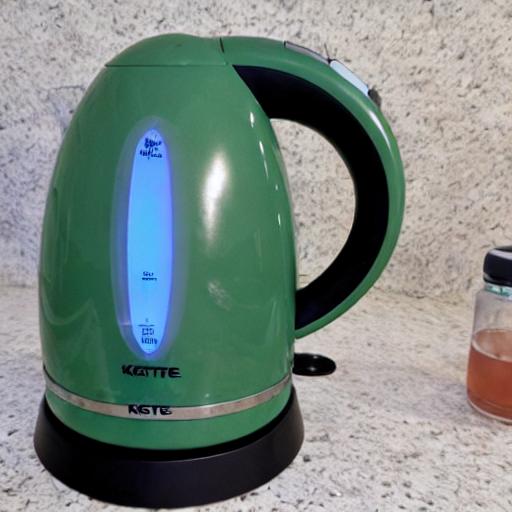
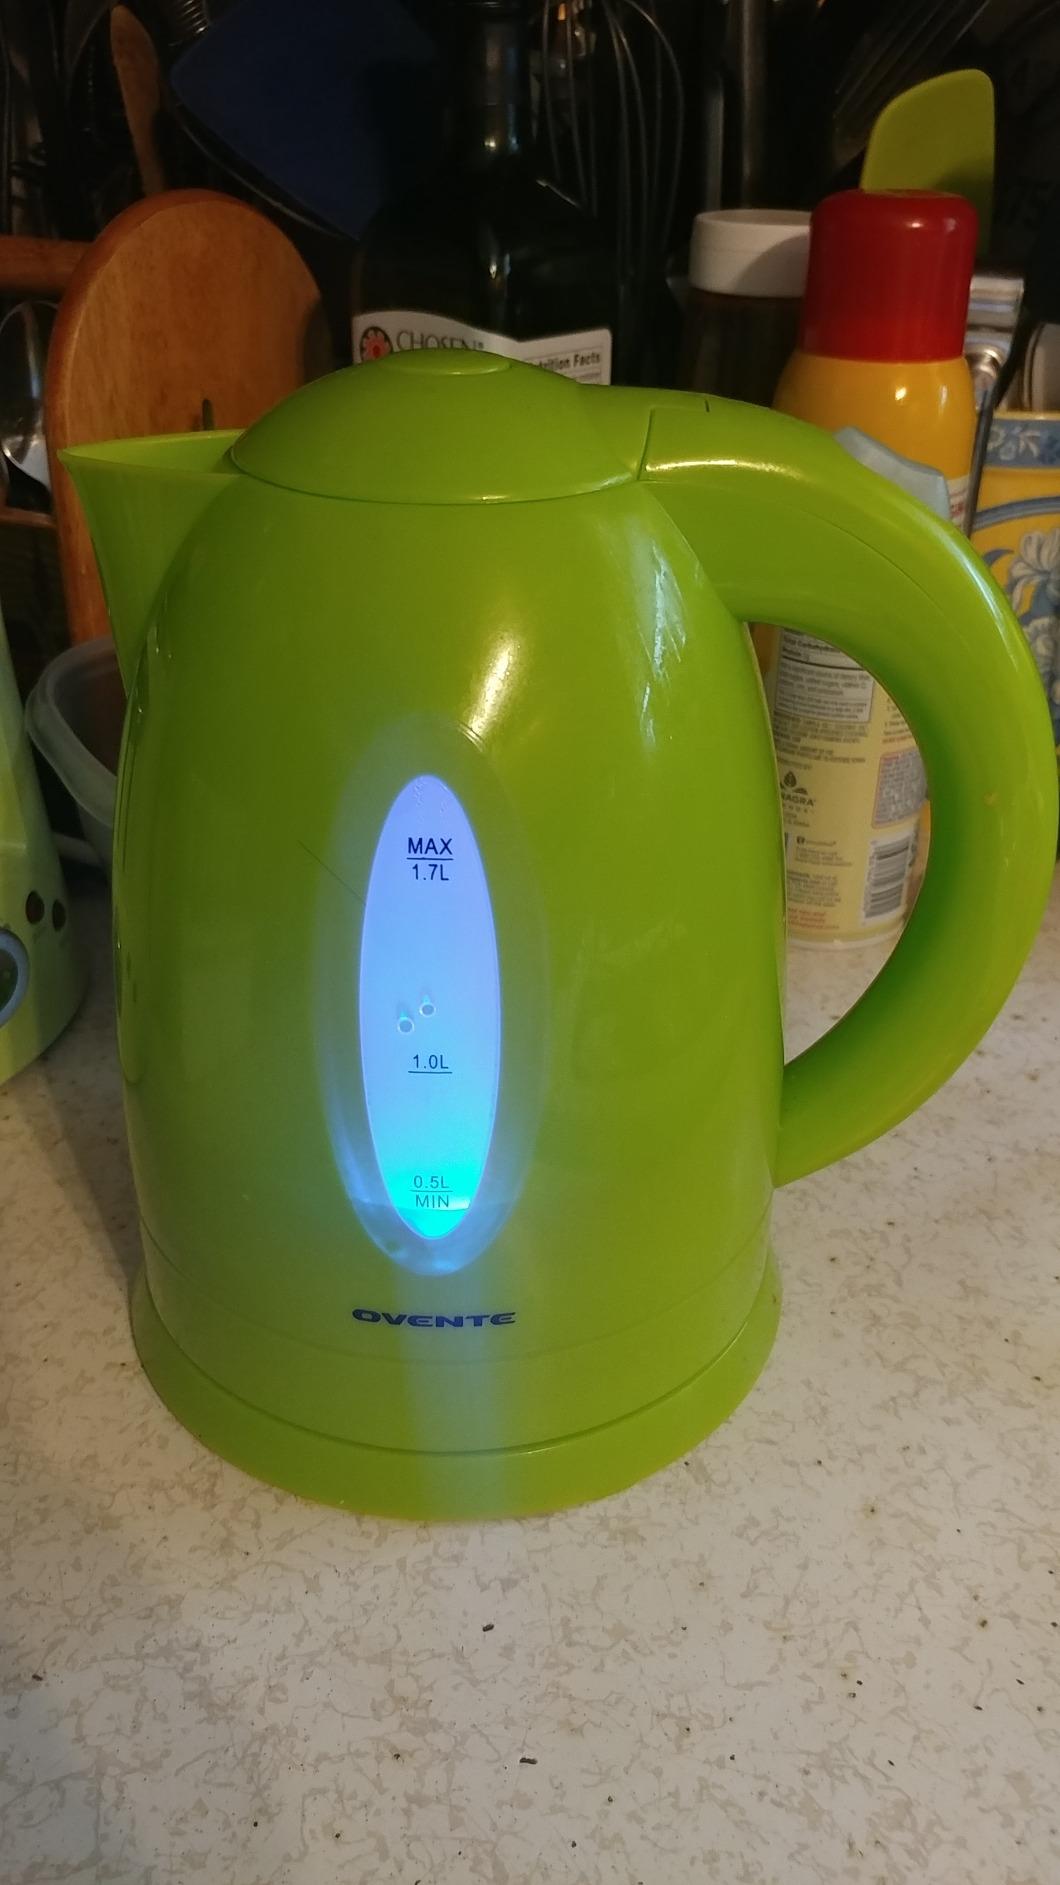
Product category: items_kettle
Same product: no